Hilary P. Jones

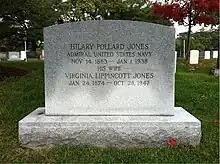
Grave of Jones at Arlington National Cemetery

The destroyer USS "Hilary P. Jones" was named for him.